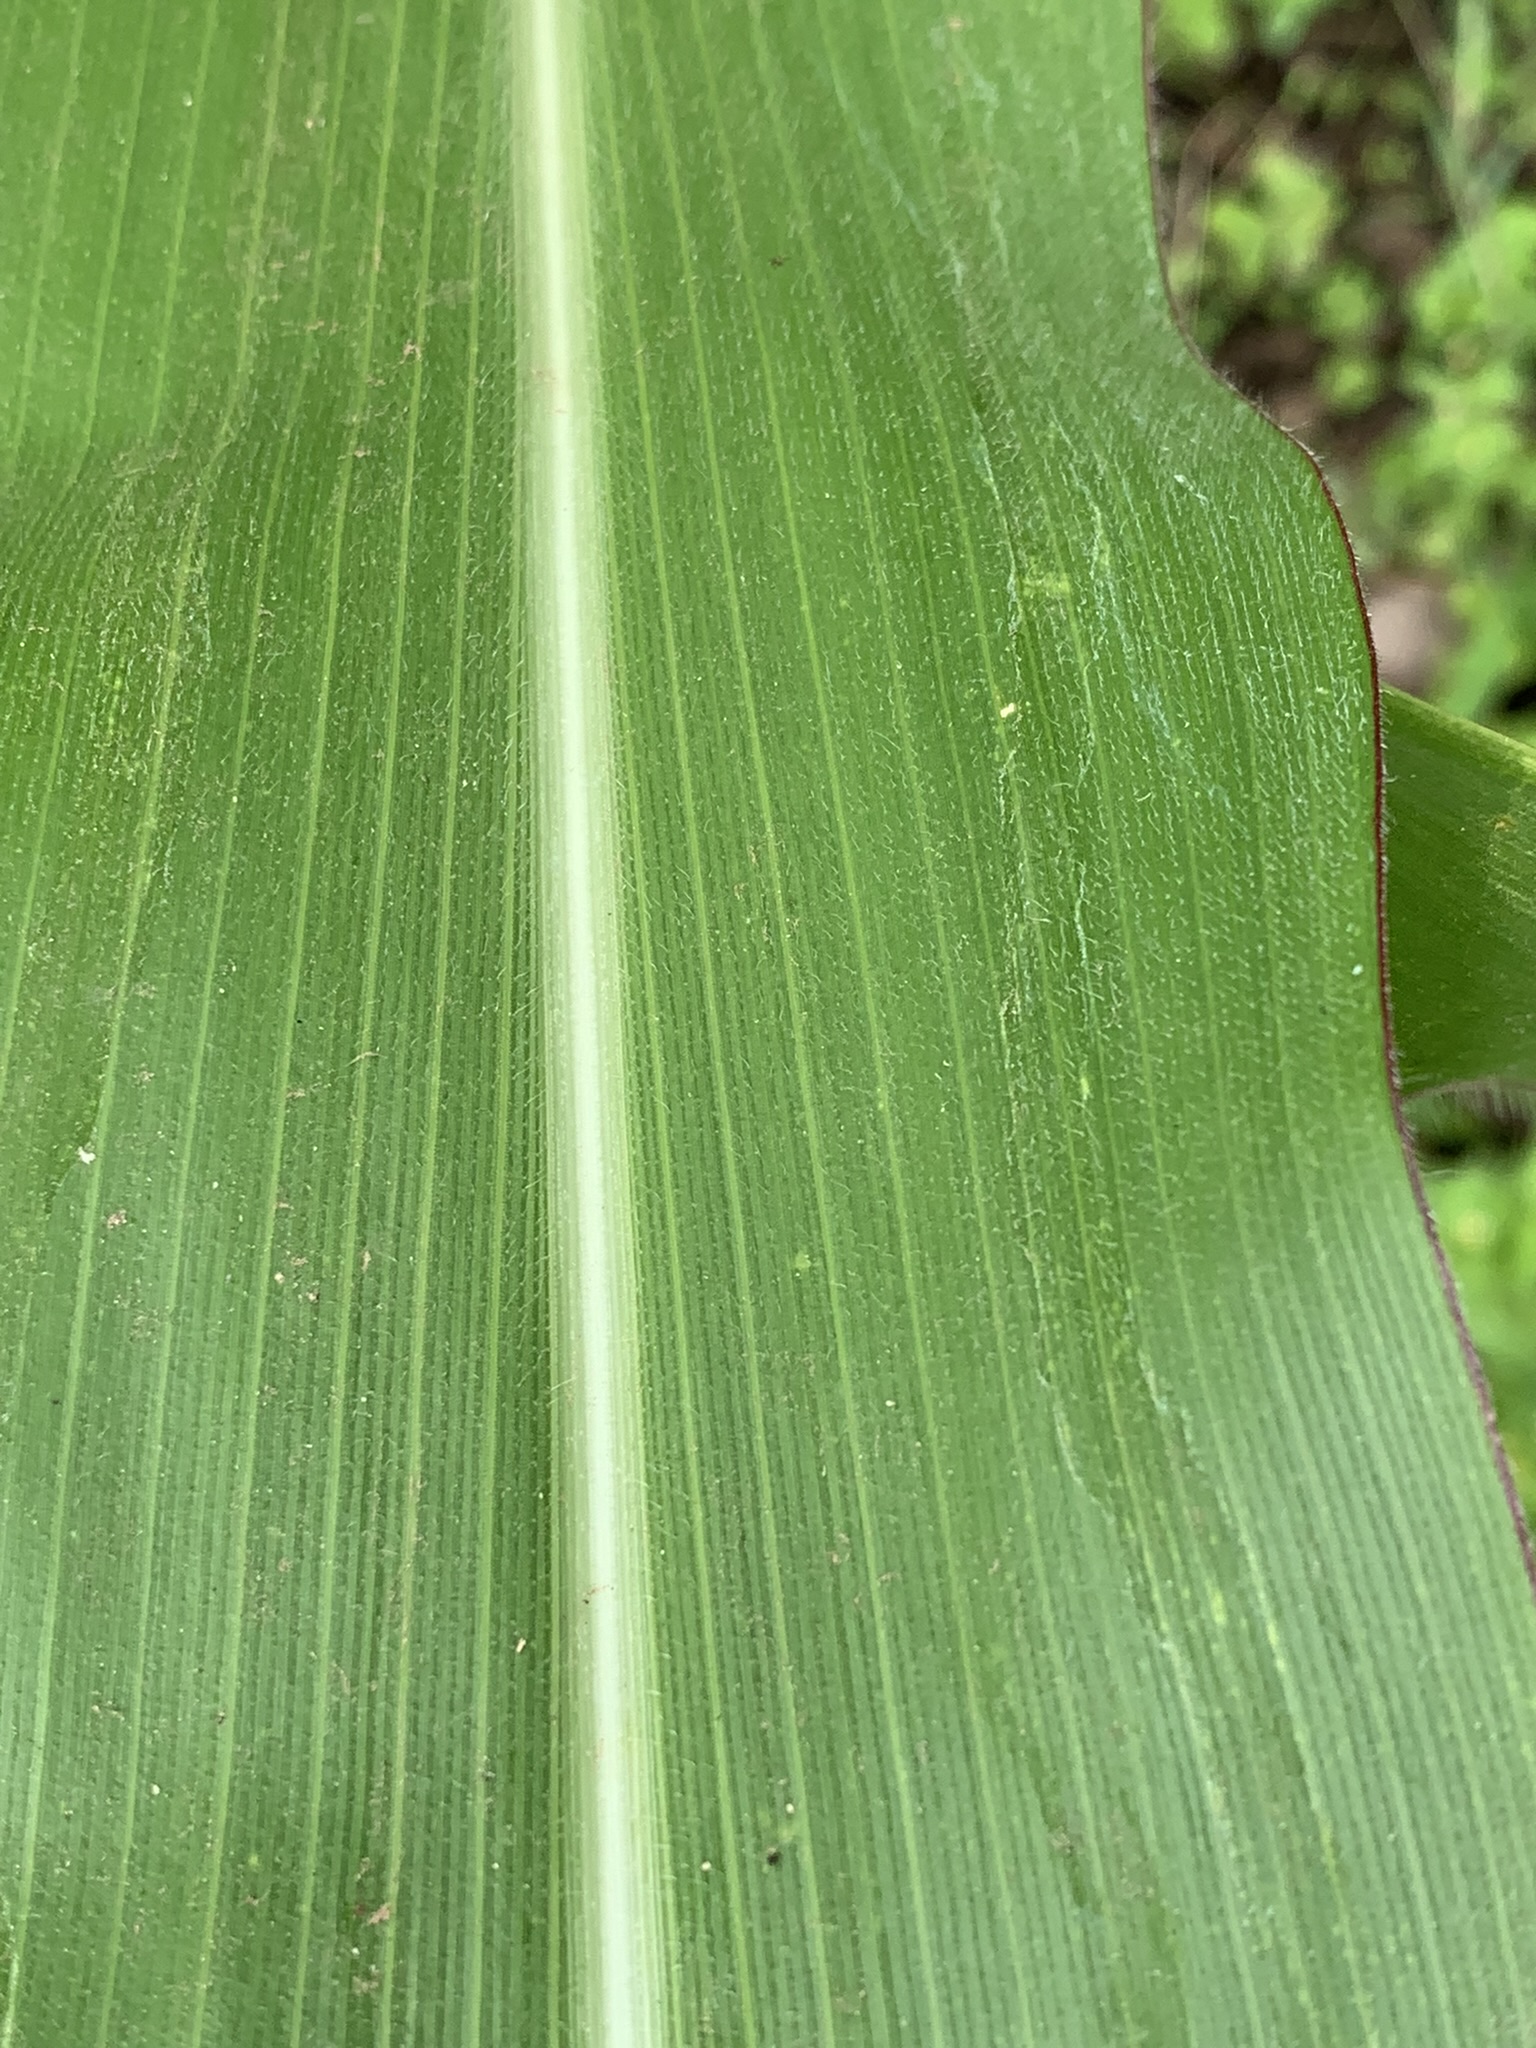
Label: Healthy